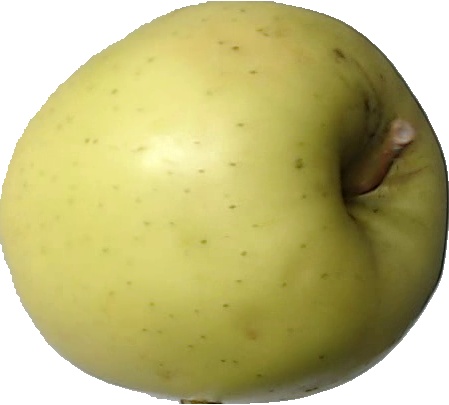
Label: apple_golden_2